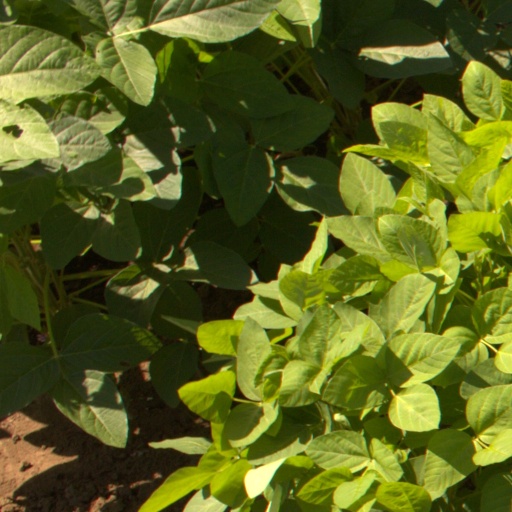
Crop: soybean